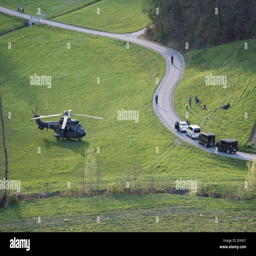
presidential convoy and military helicopter with senator president